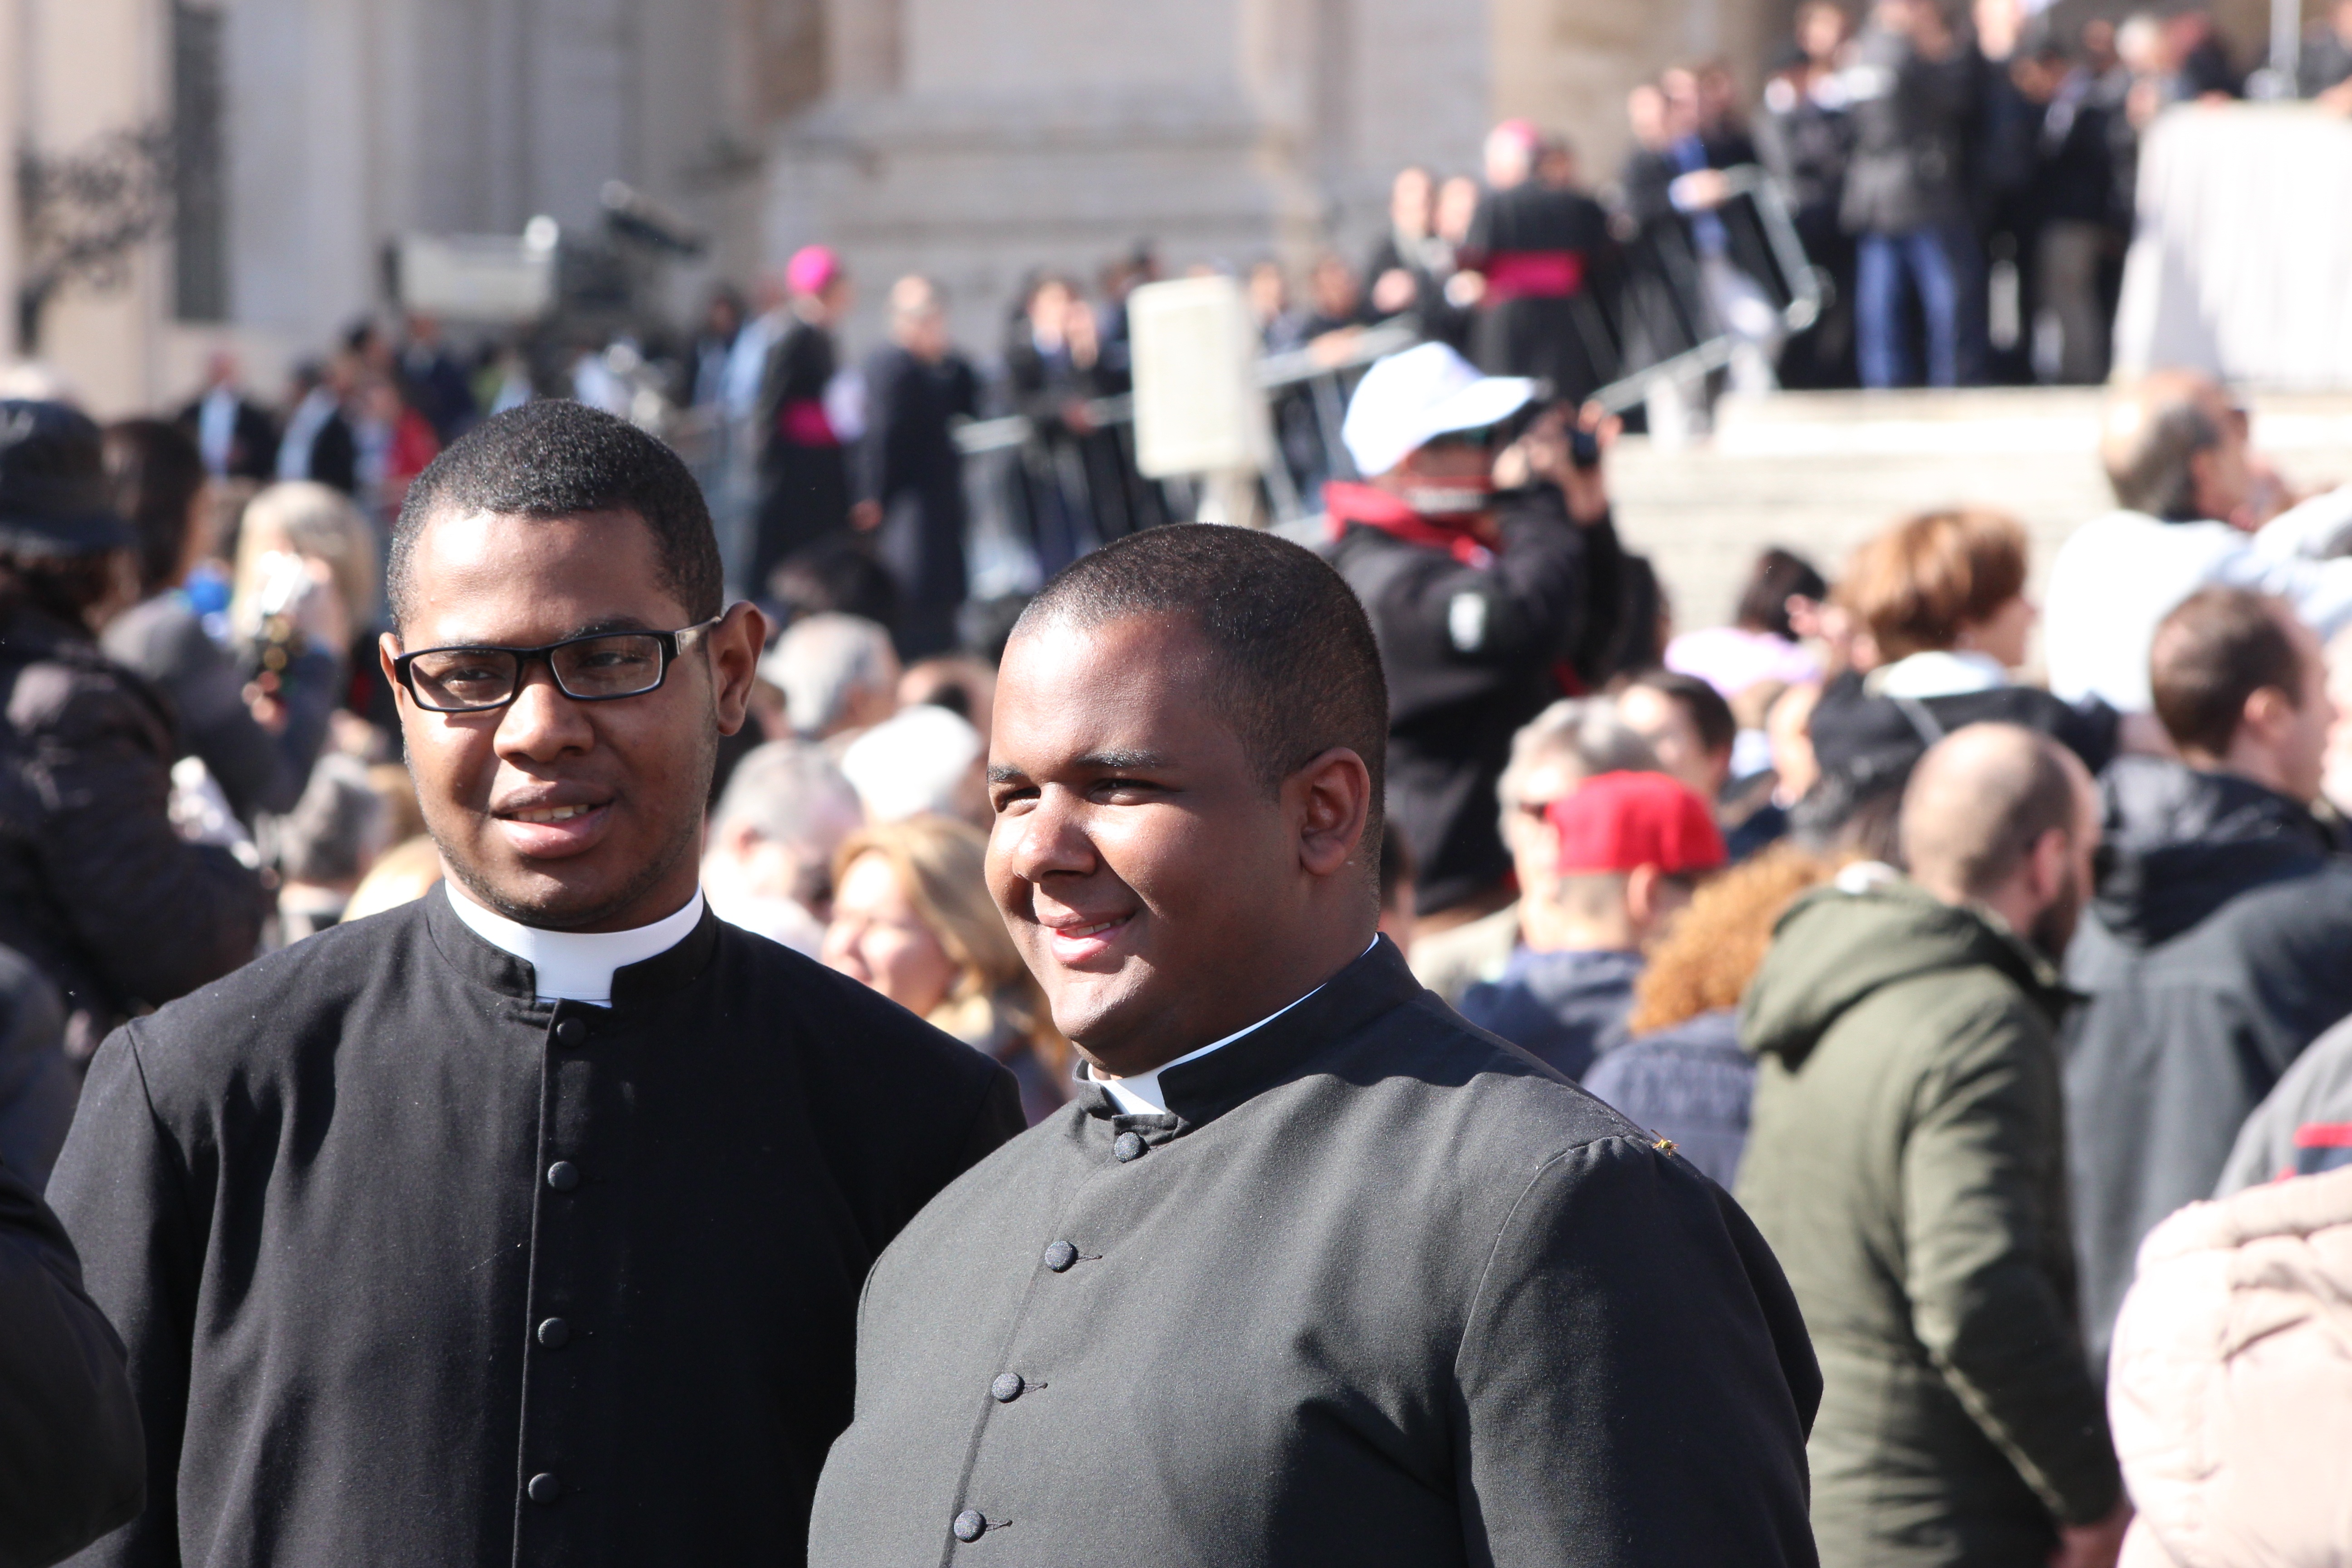
man, person, people, crowd, audience, young, human, ceremony, pope, demonstration, priest